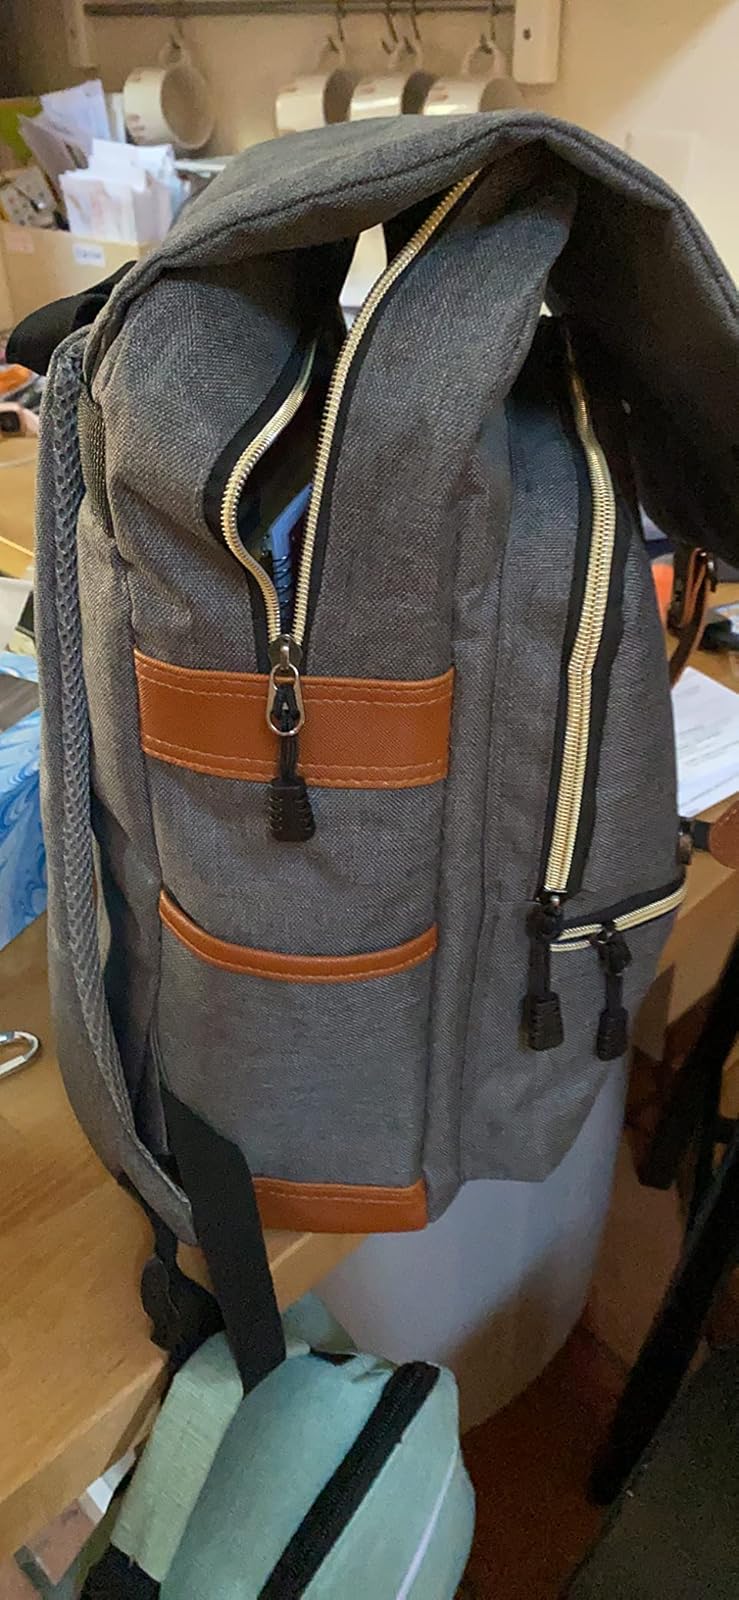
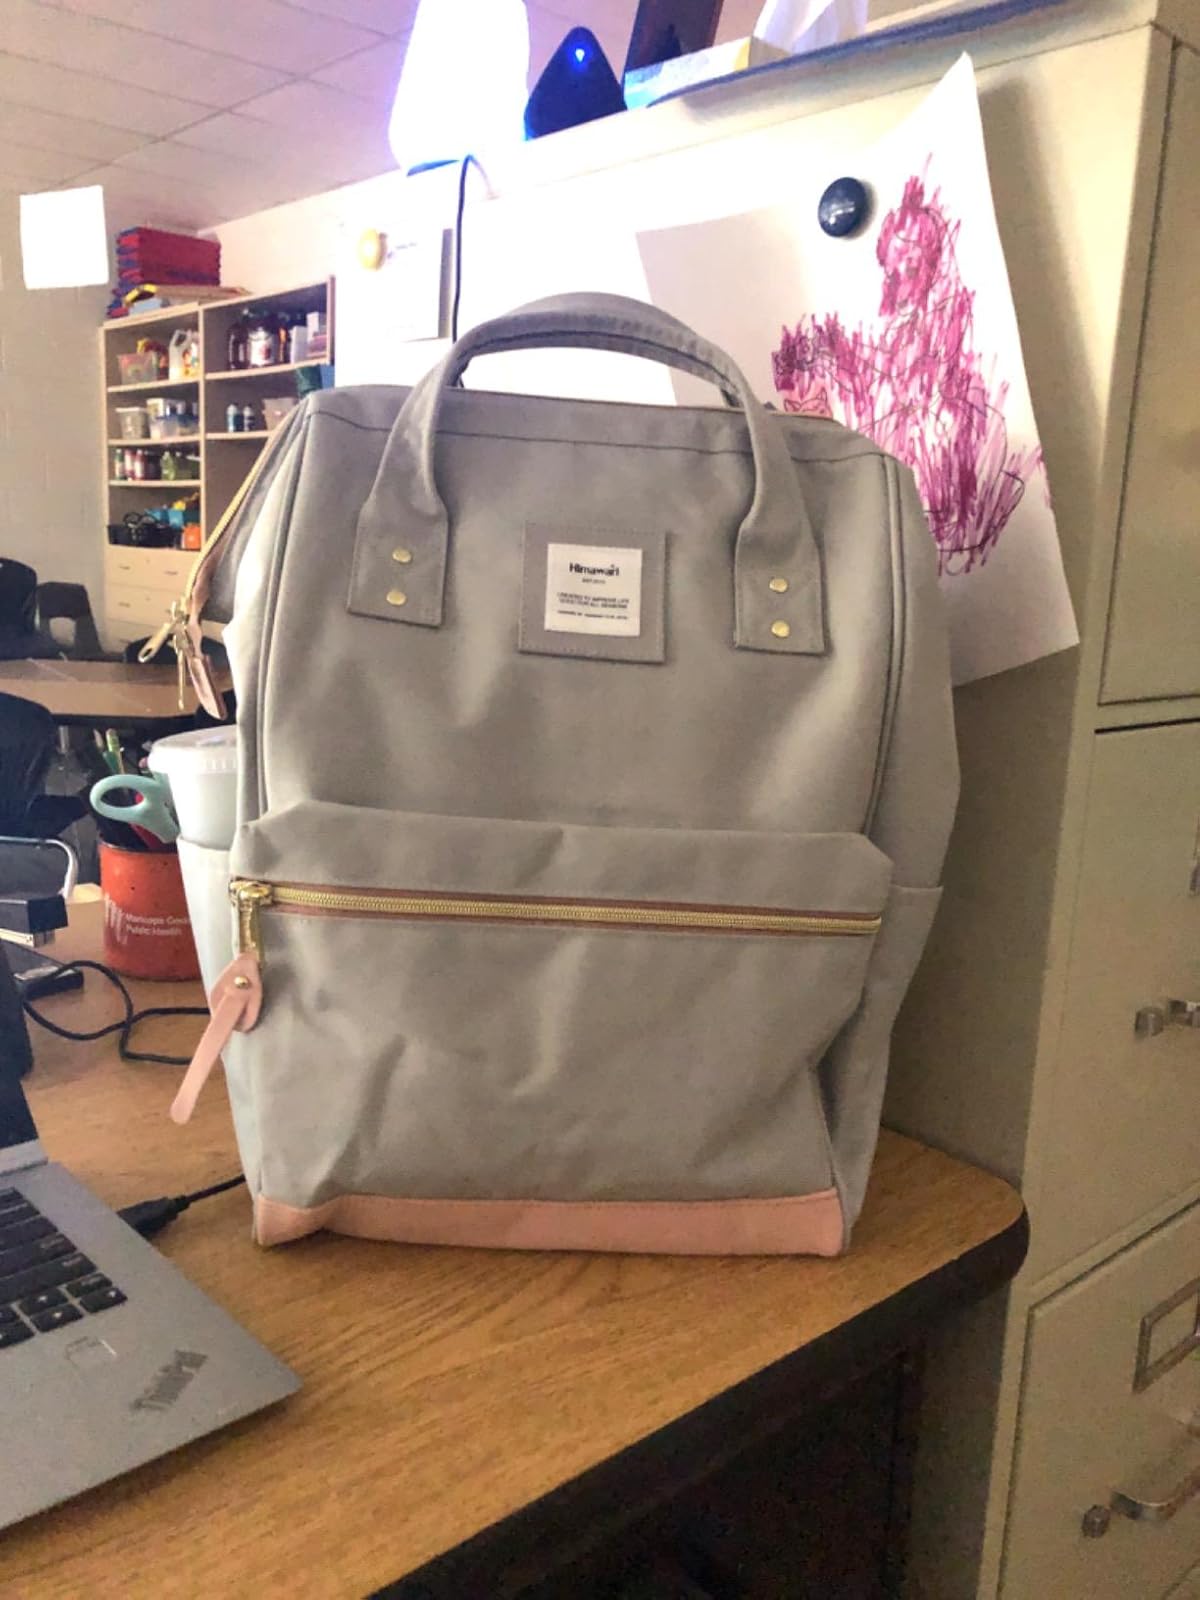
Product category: bag
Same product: no